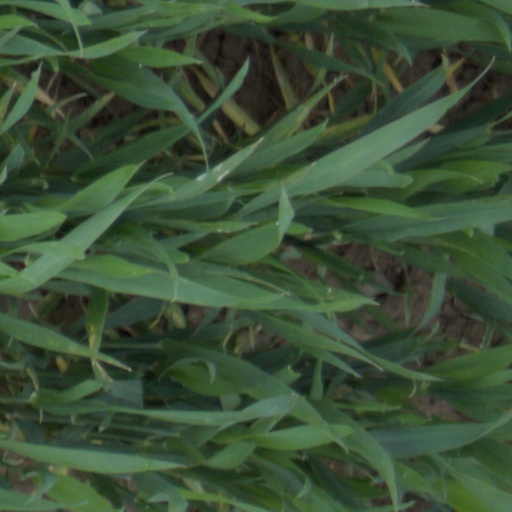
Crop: wheat